Geevarghese Gregorios of Perumpally

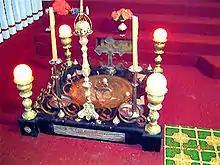
Perumpally Thirumeni's final resting place

Mor Gregorios Geevarghese wrote many of the prayer songs of the Syrian Orthodox Church. He has the record of ordaining the most priests, more than a hundred, the majority, like thirumeni, without theological education. Many church buildings were named in memory of Geevarghese Gregorios. He started the Hail Mary Residential school at Perumpally.